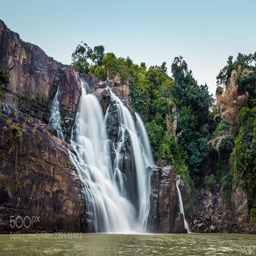
a work from the tectonic hand of nature